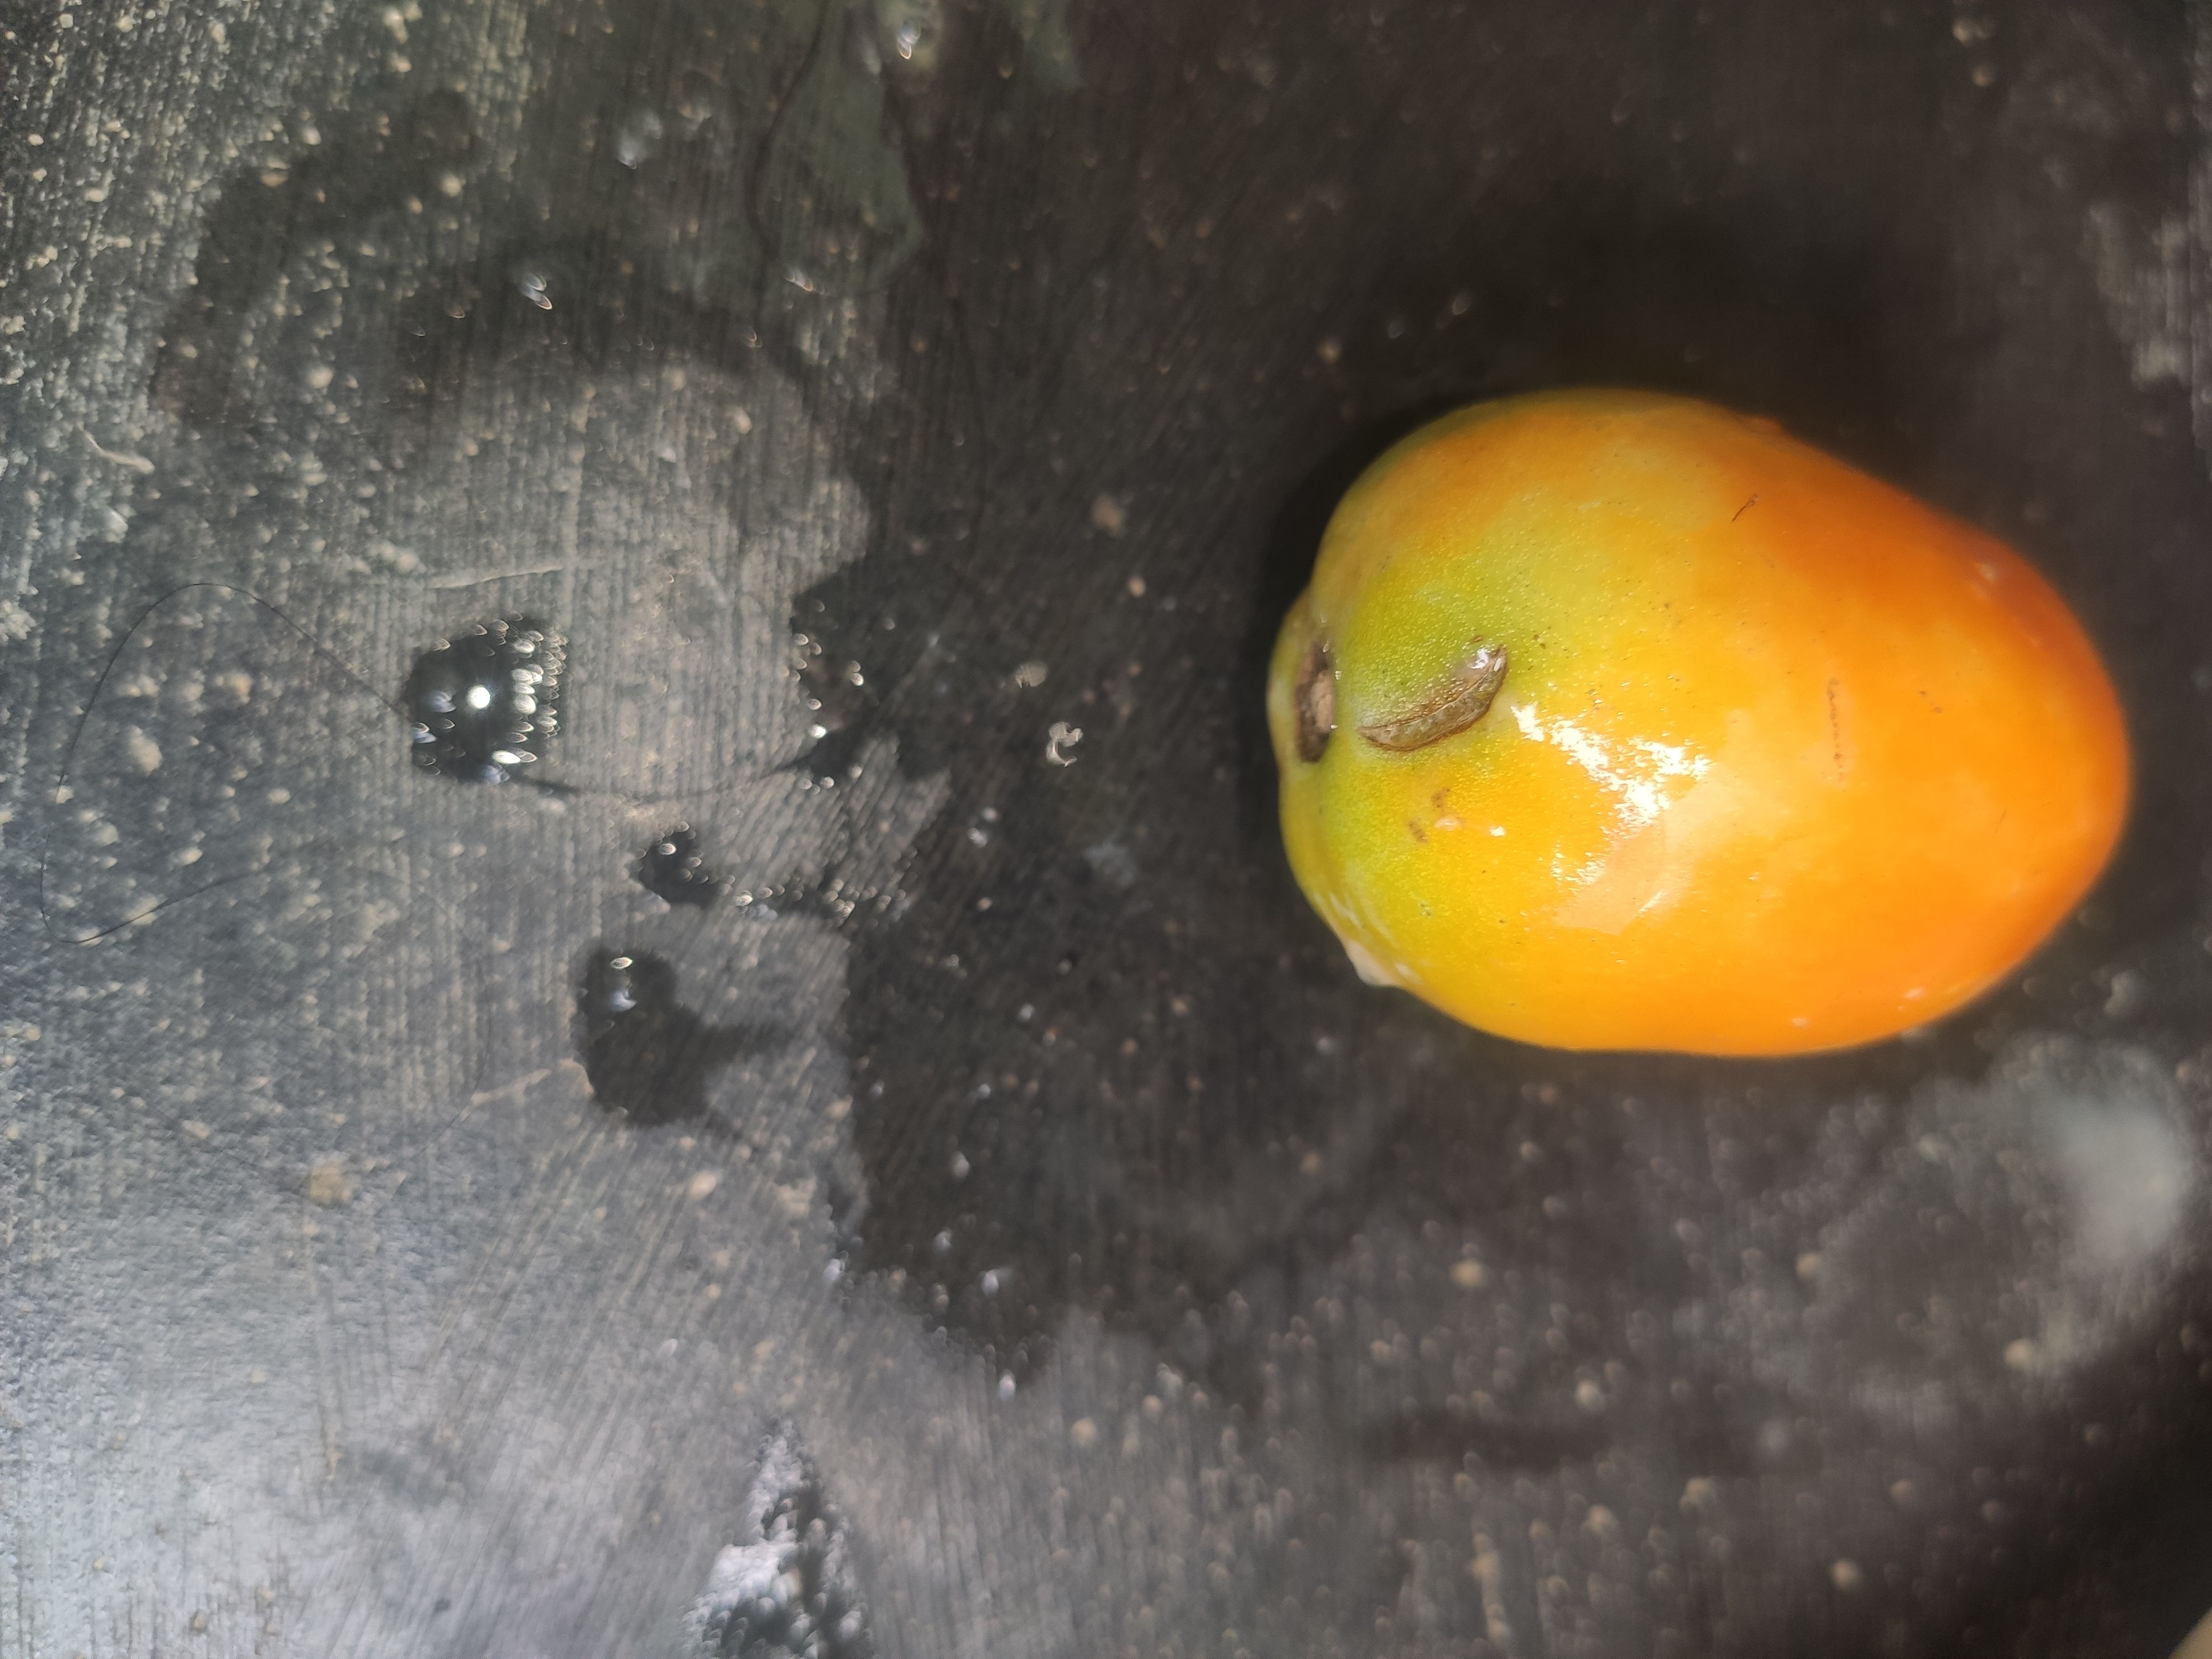
Fruit: tomatoes
Grade: 2nd-grade